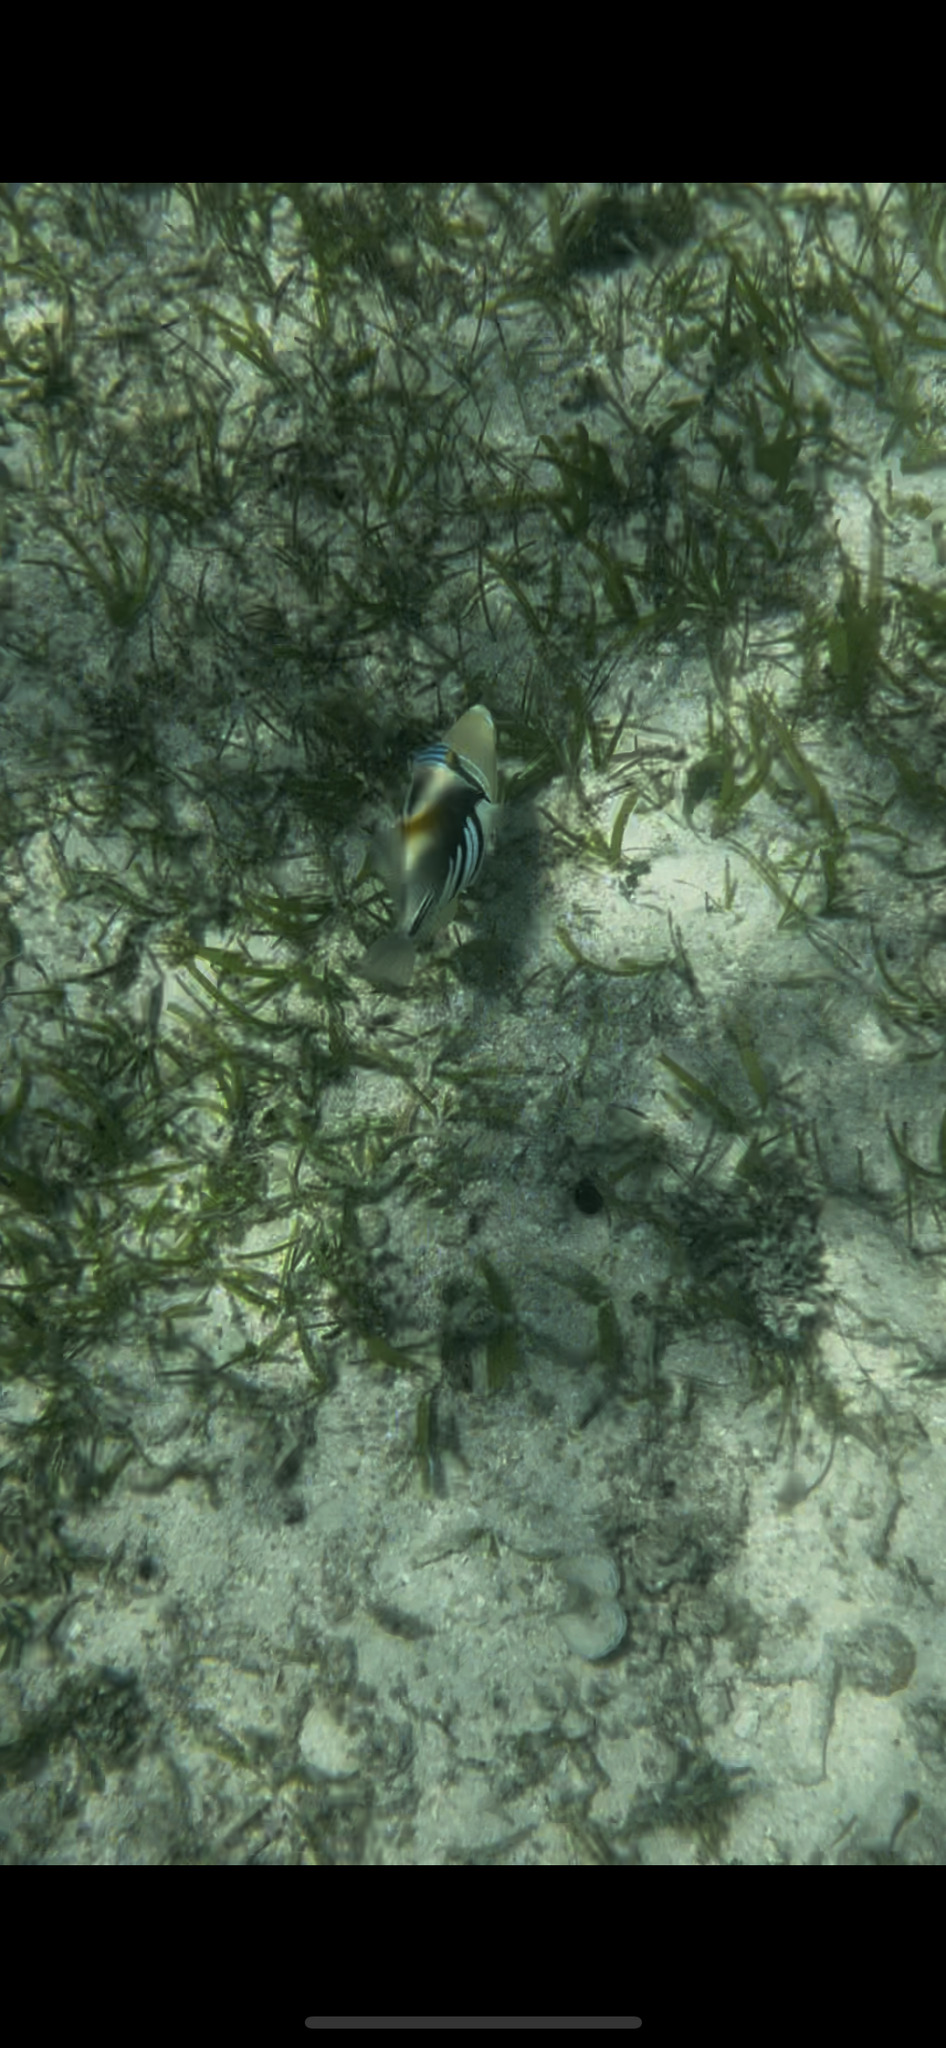
Rhinecanthus aculeatus (Lagoon Triggerfish)